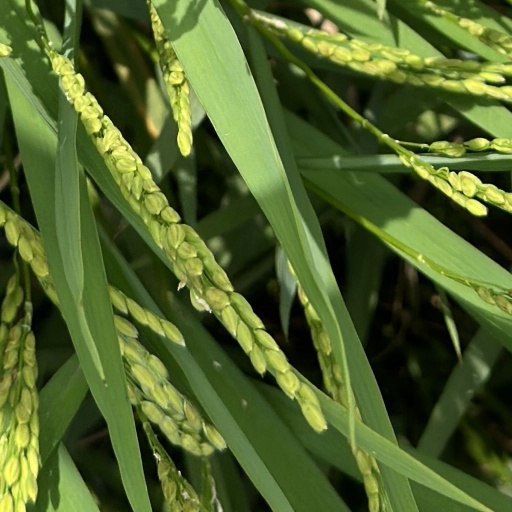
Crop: rice